Ben Cooper (musician)

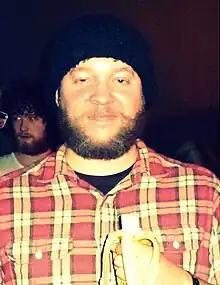
Cooper in 2011

Benjamin P. Cooper (born February 24, 1982) is an American singer, songwriter, instrumentalist, and painter from Jacksonville, Florida. He currently releases music under the name Radical Face. Cooper is best known for the 2007 track "Welcome Home” from his debut album as Radical Face. He has also been a part of Electric President (with Alex Kane), Iron Orchestra (alongside his brother), The Clone Project (with Rick Colado), and Unkle Stiltskin.